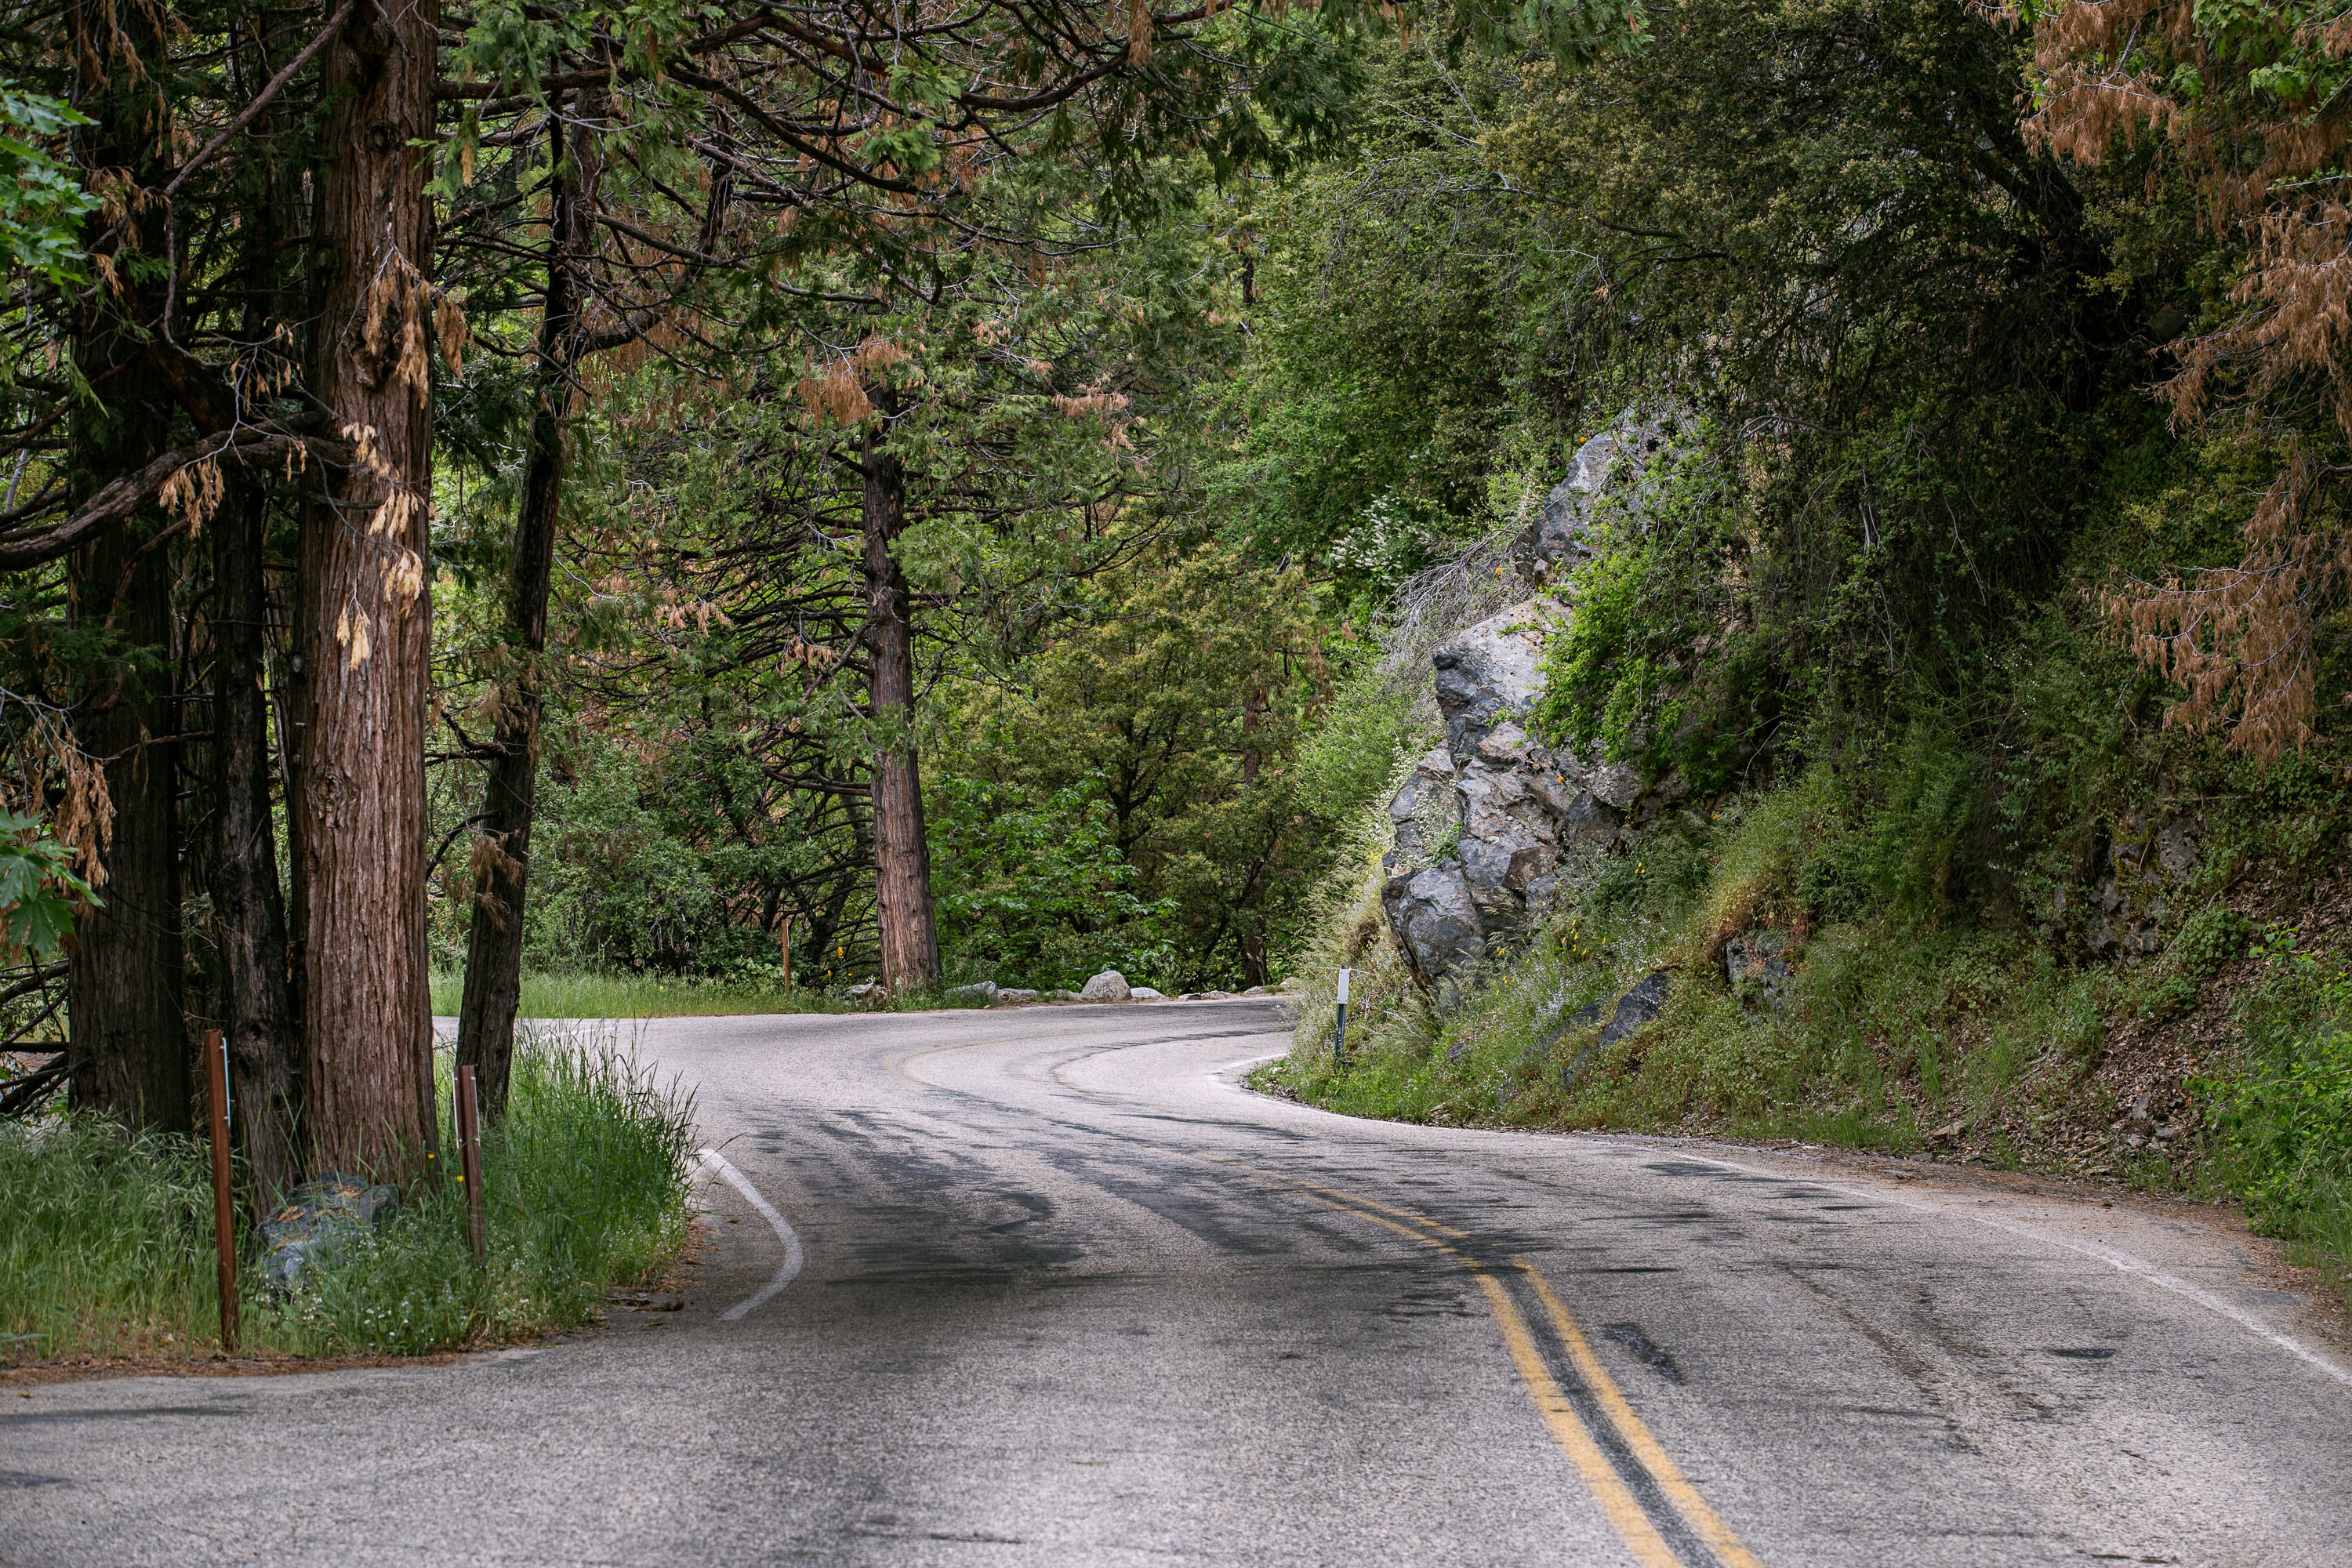
landscape, tree, nature, forest, pathway, grass, wilderness, mountain, plant, wood, road, trail, countryside, leaf, highway, asphalt, summer, travel, environment, rural, scenic, autumn, park, soil, trees, outdoors, infrastructure, woodland, habitat, rural area, guidance, natural environment, woody plant, nonbuilding structure